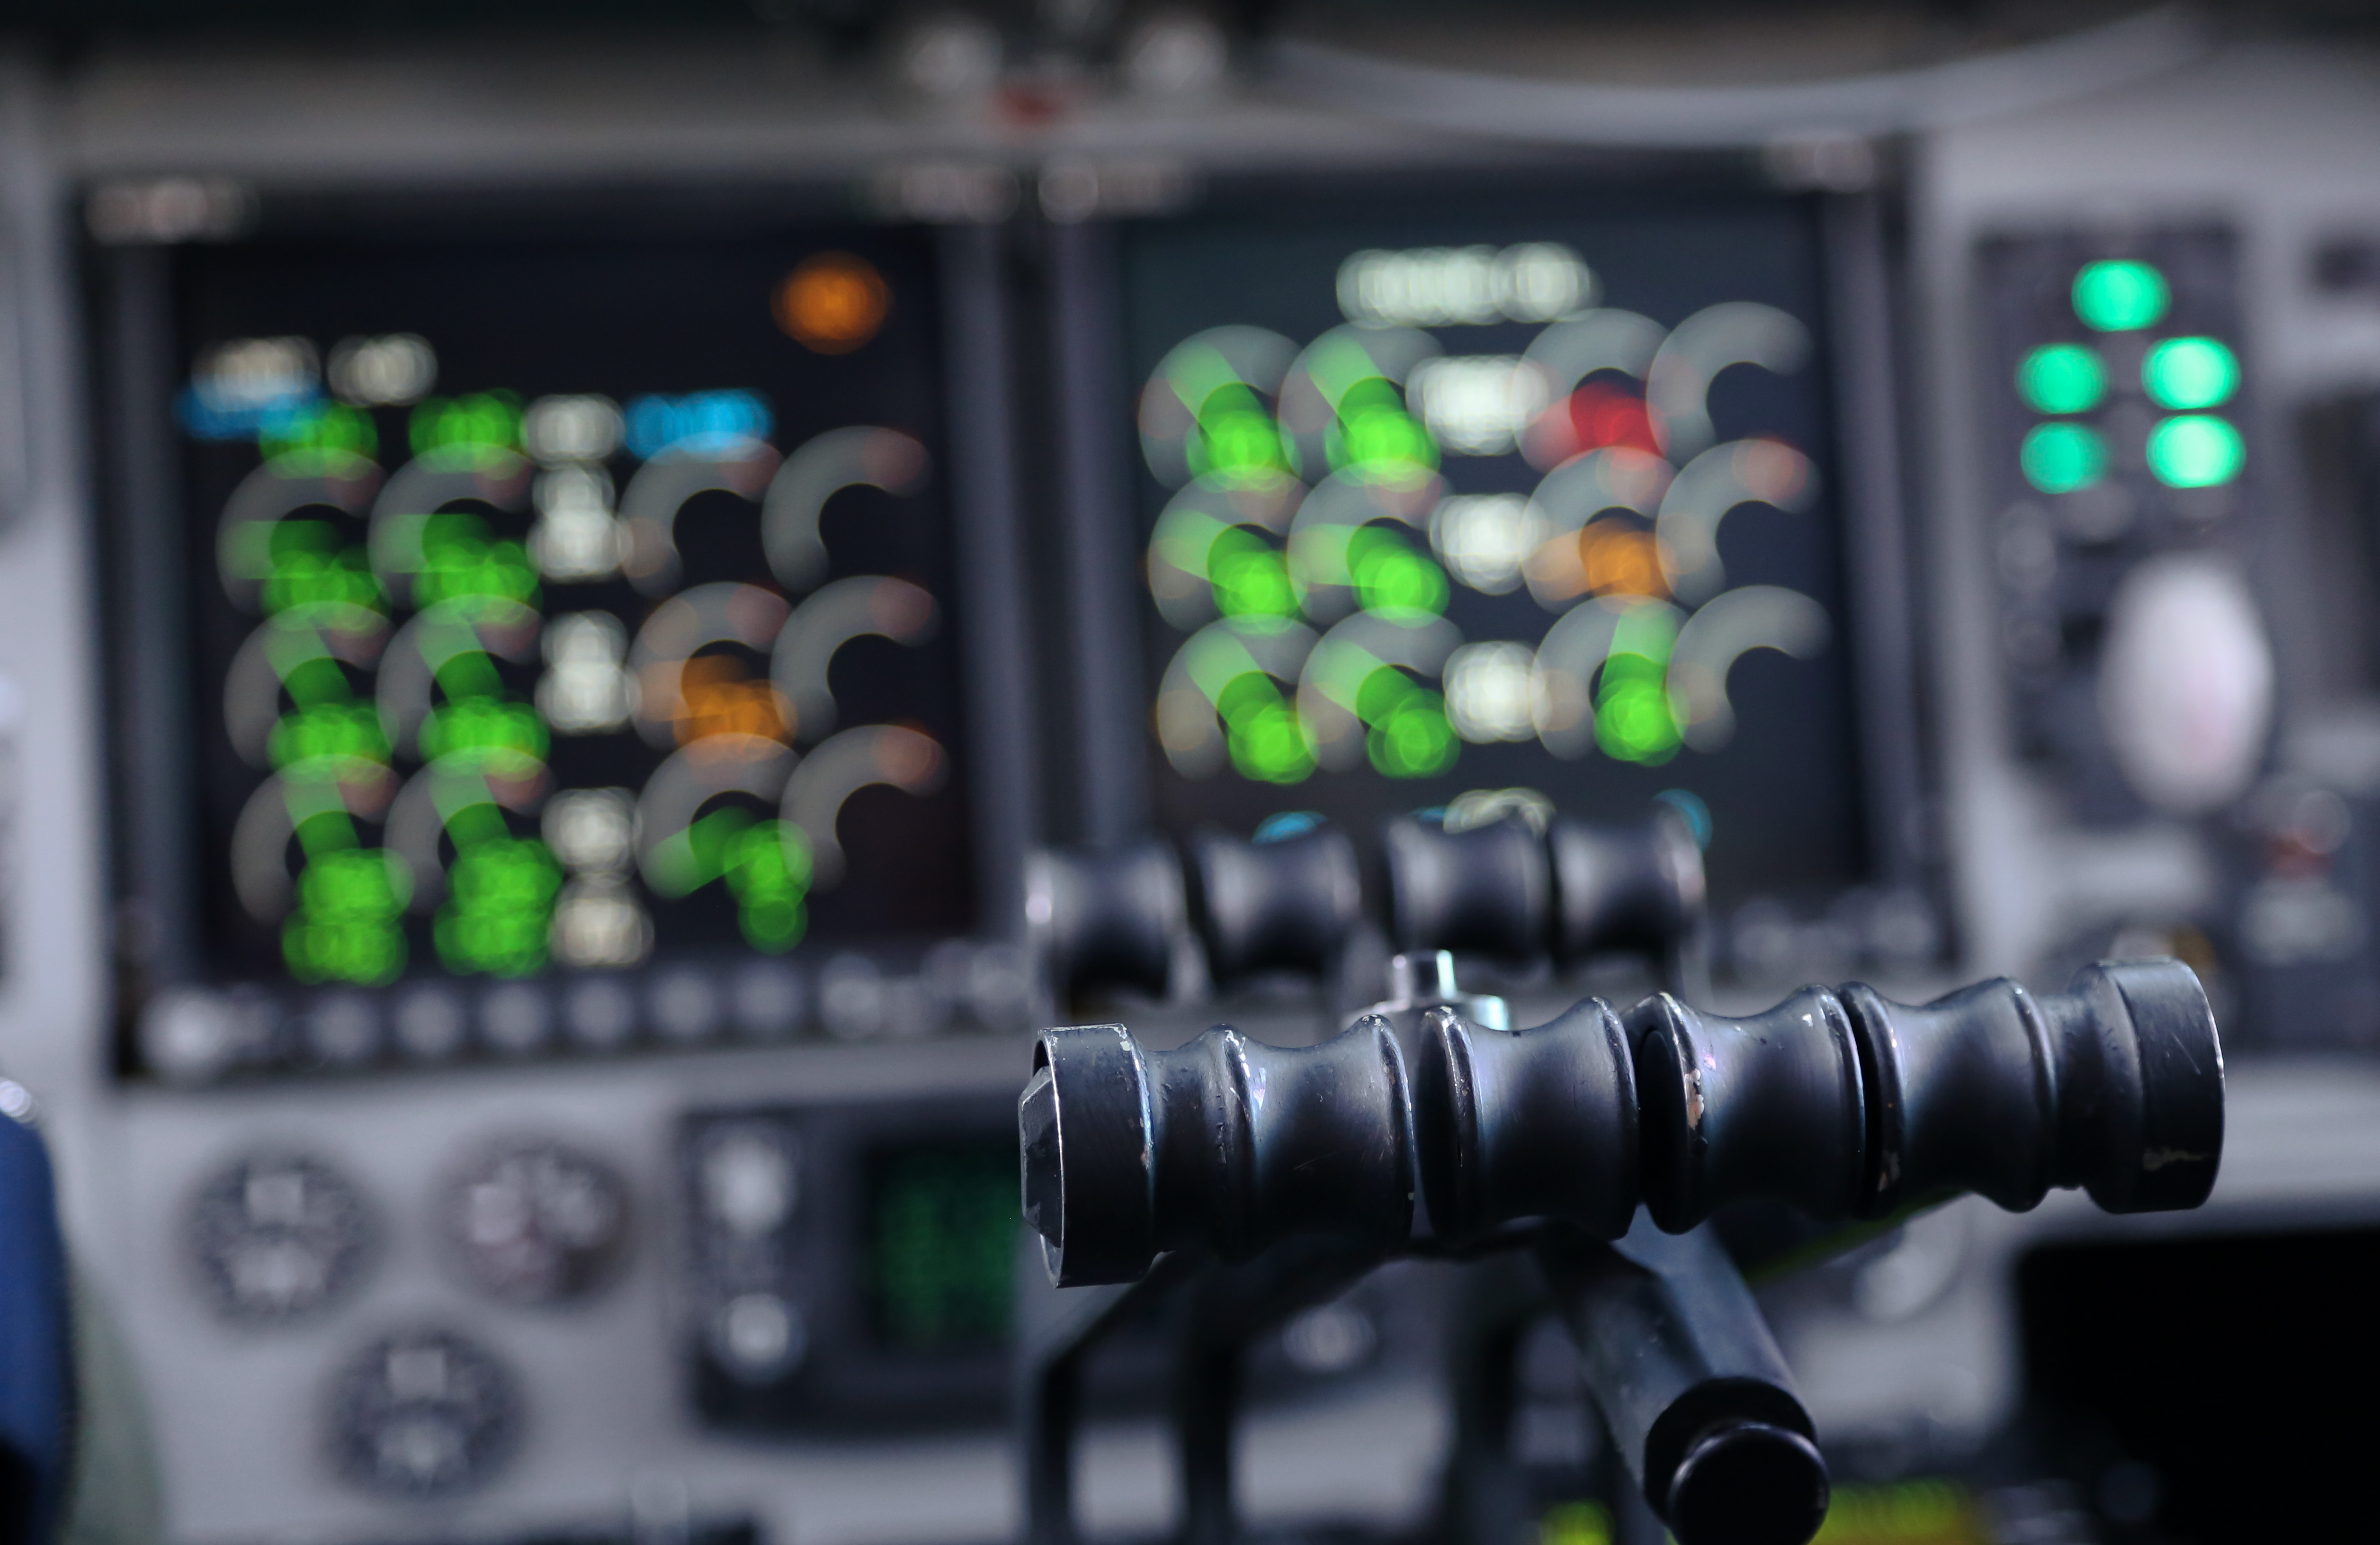
light, technology, flying, aircraft, green, aviation, color, training, gadget, machine, california, eye, instruments, afrc, airmobilitycommand, airforcereservecommand, amc, c17globemasteriii, c17, proficiency